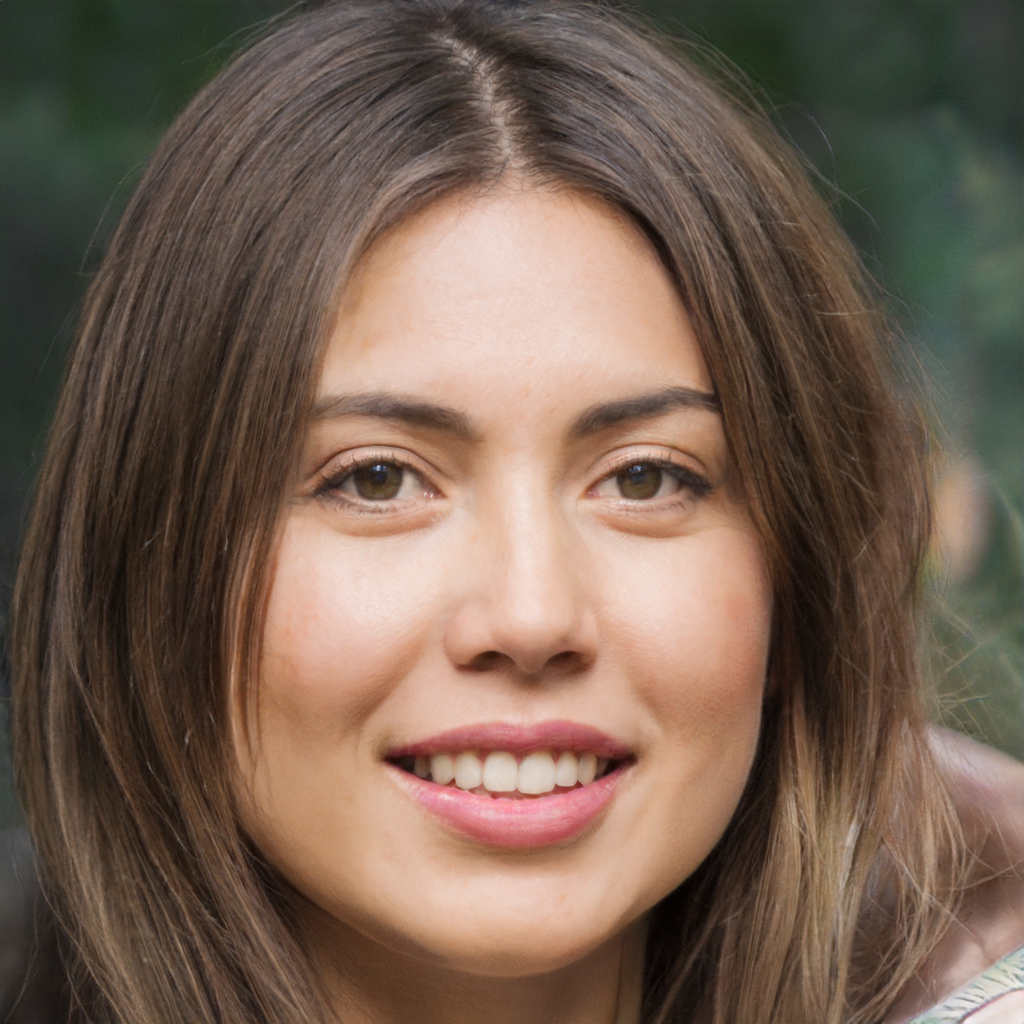
Gender: Female